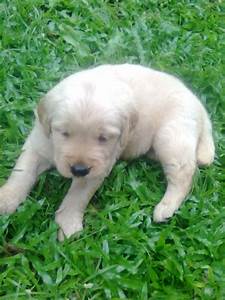
Label: dog